Thanbyuzayat War Cemetery

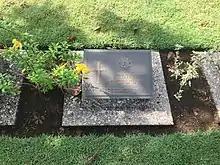
A closer look of a tomb of fallen Allied soldier in WWII in Thanbyuzayat War Cemetery

The Burma-Siam railway, built by Commonwealth, Dutch and American prisoners of war, was a Japanese project driven by the need for improved communications to support the large Japanese army in Burma. During its construction, 12,619 prisoners of war died and were buried along the railway. An estimated 80,000 to 100,000 civilians also died in the course of the project, chiefly forced labour brought from Malaya and the Dutch East Indies, or conscripted in Siam (Thailand) and Burma (Myanmar).